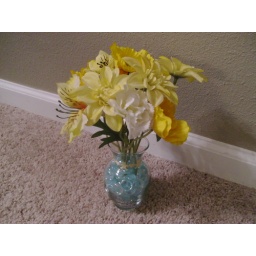
Fake flower arrangement for Katie. The ribbon around the vase is little yellow teddy bears.